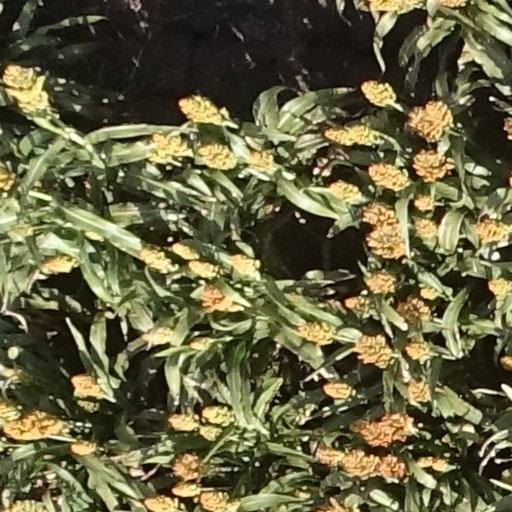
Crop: sorghum